Shearwater Research

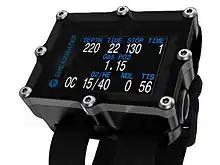
Predator OC/CC External

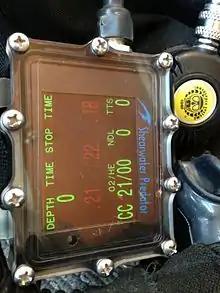
A Shearwater Predator dive computer attached to a rebreather. Image shows screen in reverse orientation that allows the diver to wear the display on the right hand side

With the release of the Predator in 2009, Shearwater moved away from the older LCD display technology to the use of newer technology OLED displays in their computers. This was the first color OLED diving computer available in the market with a user replaceable battery. Power was a major limiting factor in the development process to include the OLED technology.